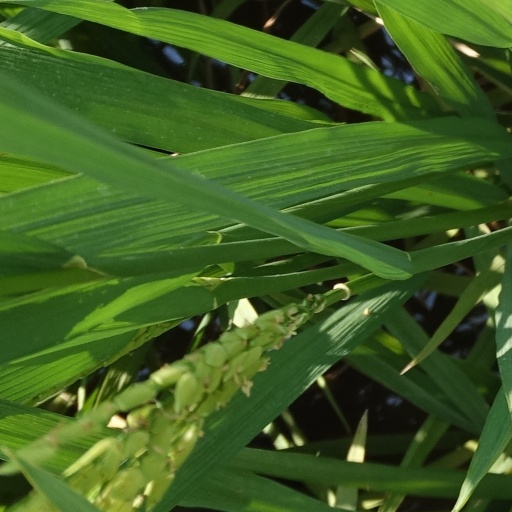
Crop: rice